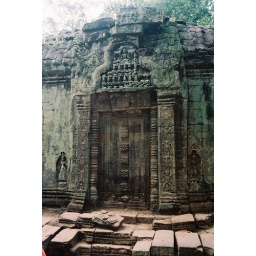
Dummy door in Ta Prohm wall